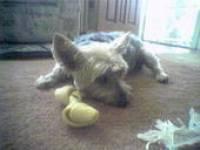
yorkshire terrier